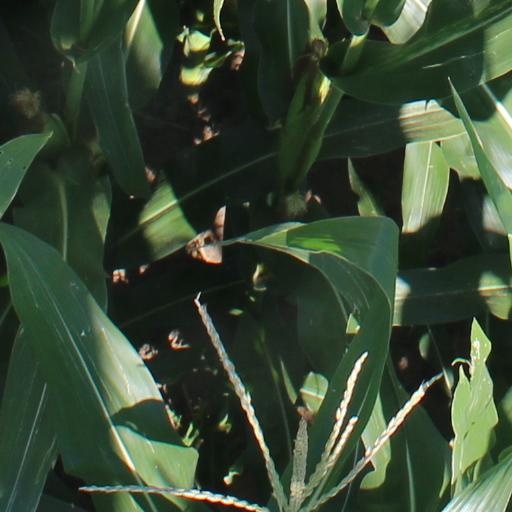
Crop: maize; corn